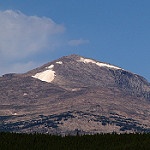
Label: mountain